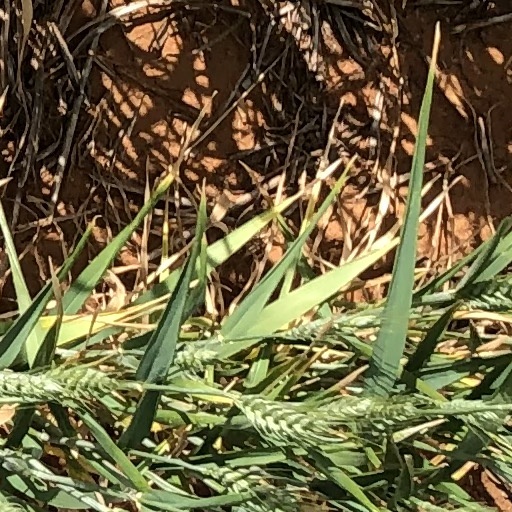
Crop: wheat